Stephen Schilling

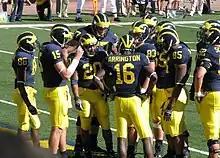
2007 Michigan Wolverines huddle with Mario Manningham (86), Ryan Mallett (15), Mike Hart (20), Jake Long (77, behind Hart), Adrian Arrington (16), Mike Massey (83), Justin Boren (65), Carson Butler (85), and Schilling (partially in view on right) (52).

Schilling did not arrive in Ann Arbor, Michigan in time for 2006 spring practice like some of his classmates. Just prior to the 2006 NCAA Division I FBS football season opener for the 2006 Michigan Wolverines football team, Schilling was diagnosed with mononucleosis. This caused him to miss several weeks of practice. In late October, he decided to redshirt and have a second shoulder surgery after having missed weeks of practice and lost much weight. As part of his transition from a Wing T offense that rarely passed, Schilling had to work on improving his pass blocking.